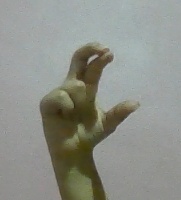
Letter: thal